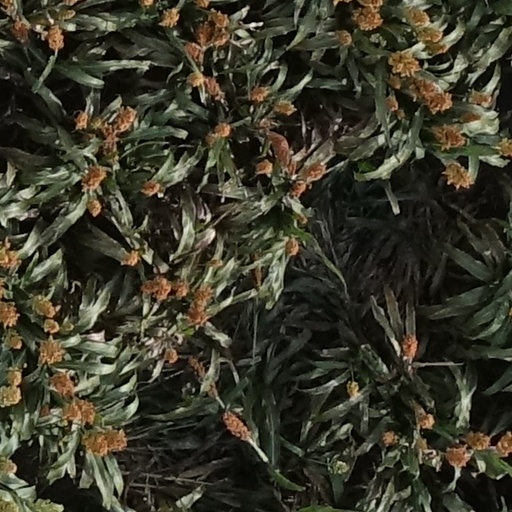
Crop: sorghum